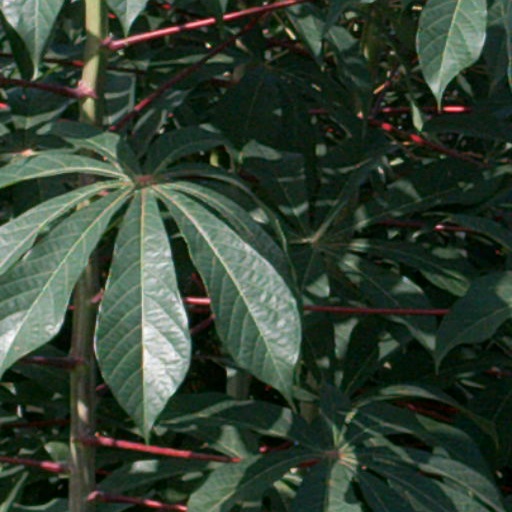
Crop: cassava